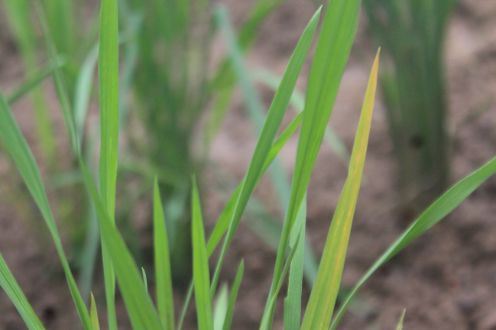
Disease: Tungro